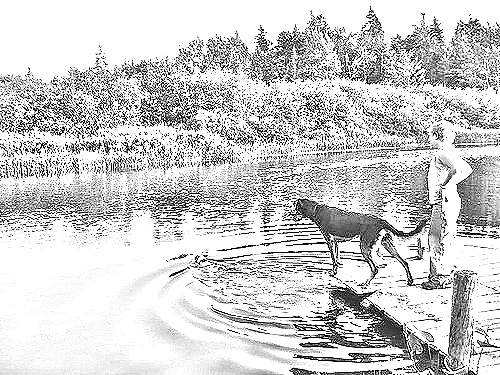
Portrait style: Sketch Portrait